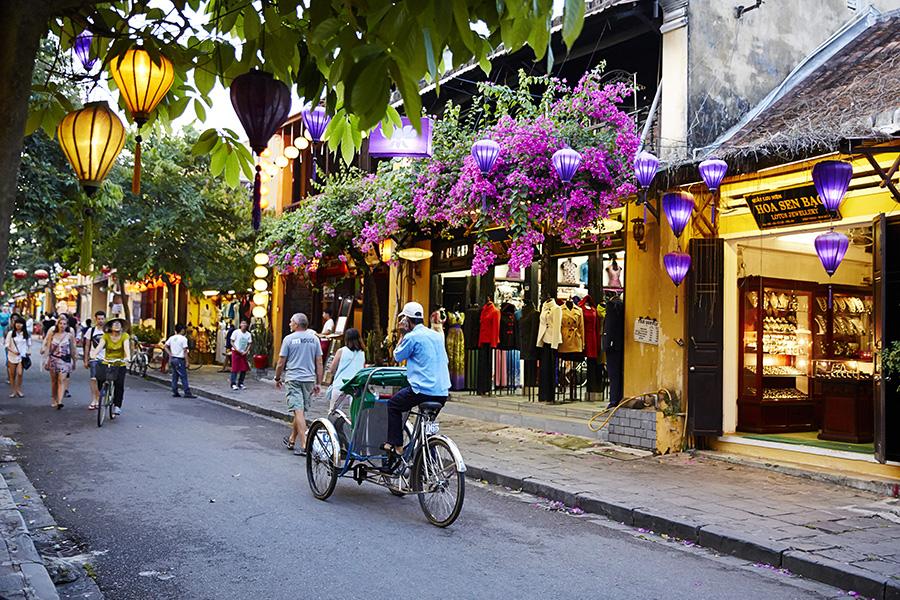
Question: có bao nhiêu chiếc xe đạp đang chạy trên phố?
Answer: có một chiếc xe đạp đang chạy trên phố